Vaigai River

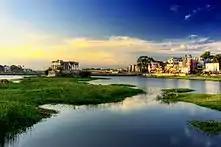
Vaigai River in Madurai, Tamil Nadu

It also is mentioned as the Sanskrit name "Kritamala" by a Pandya king in the following story. Satyavrata, a ruler of Madurai was a staunch devotee of Vishnu. It is believed that once Vishnu came out of the river "Krithimala" as a fish (Matsya avatar, one of the avatars of Vishnu) to teach "Vedas" to the ruler. From then on, the Pandyas started using fish as the symbol of the kingdom. In the Sanskrit texts the river also mentioned as Vegavatī, perhaps it is also an etymology to the modern name.